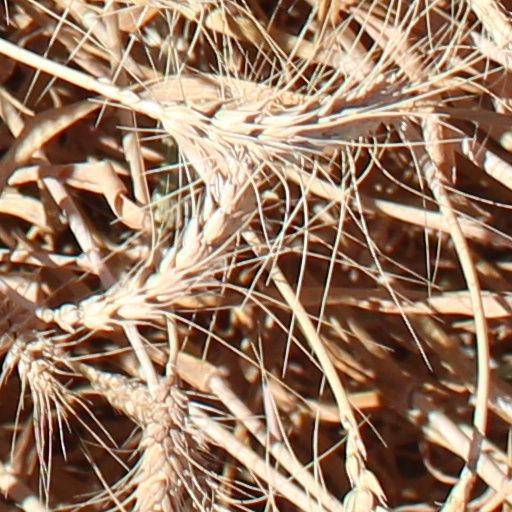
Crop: wheat